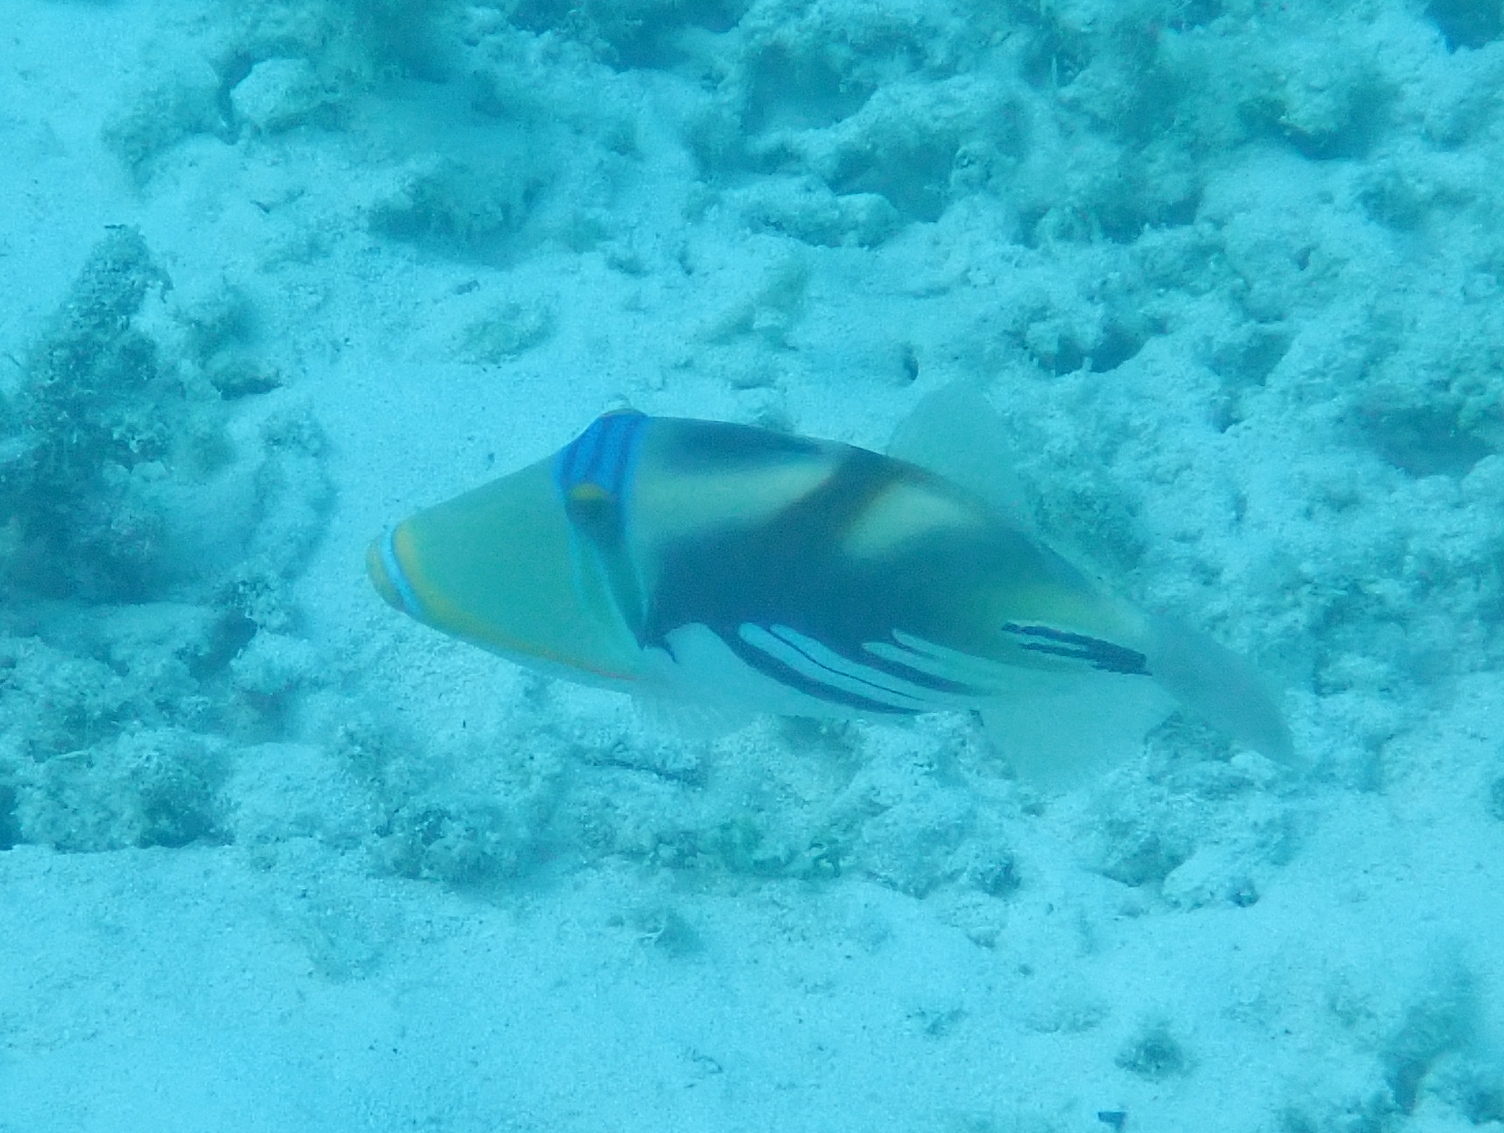
Rhinecanthus aculeatus (Lagoon Triggerfish)